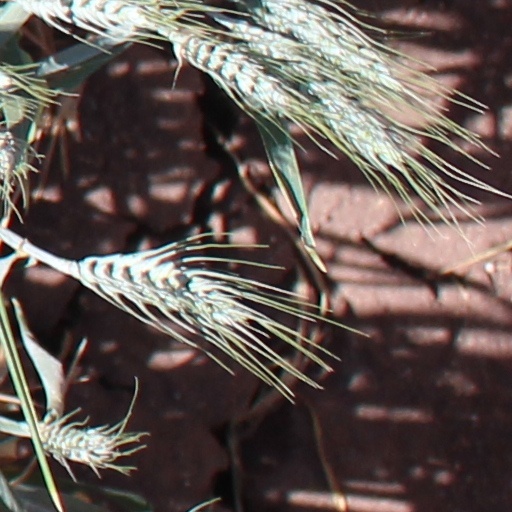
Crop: wheat